Hildur Alvén

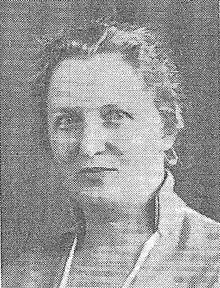
Hildur Alvén SPA3 (cropped)

Hildur Maria Alvén, née "Törnell" (4 April 1886 - 29 May 1963) was a Swedish politician (Swedish Social Democratic Party).